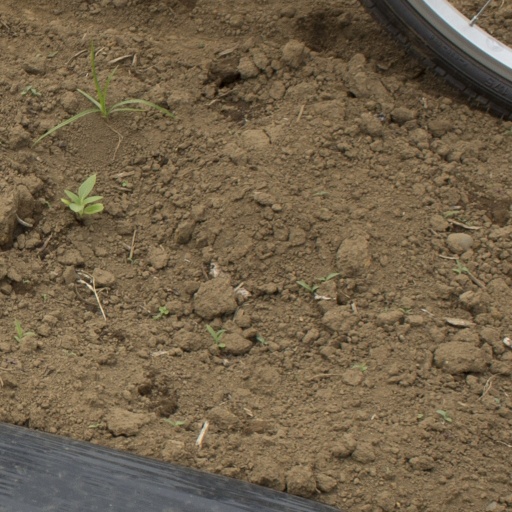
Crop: Jerusalem artichoke